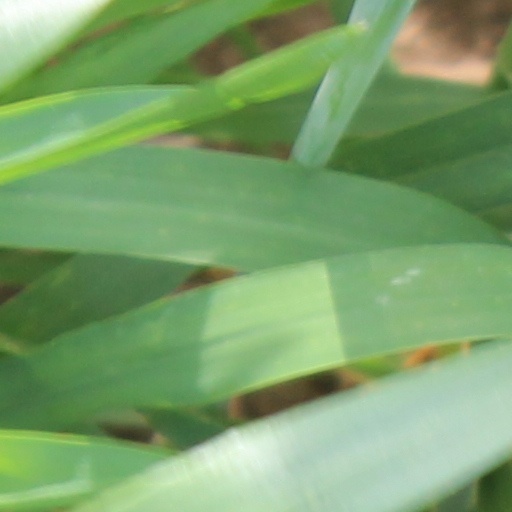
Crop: wheat